Tourism in India by state

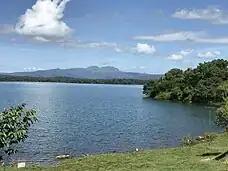
Harangi reservoir in Coorg

The pilgrim places of Haryana are thronged by devotees all over the year, who visit the important religious places to seek divine blessings and eternal happiness.